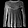
Label: Pullover